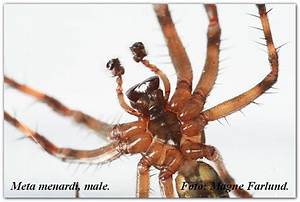
Label: spider